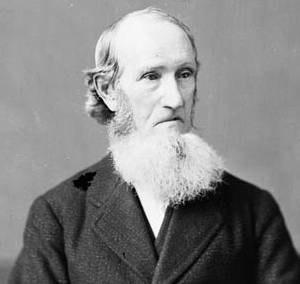
Liste des conseillers législatifs de la Province du Canada. Les personnes suivantes ont été membres du Conseil législatif de la Province du Canada.